Bi-Lo (Australia)

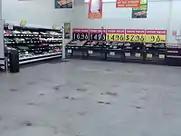
A Bi-Lo Supermarket produce department during the re-brand transition

In July 2006, Coles Myer CEO John Fletcher announced a strategy to progressively re-brand Bi-Lo, Kmart, First Choice Liquor, Liquorland and Theo's under the Coles banner. Bi-Lo supermarkets were to be re-branded as Coles supermarkets, with others changing to other Coles Group businesses. Coles planned to keep some Bi-Lo lines in its re-branded stores. Re-branding Bi-Lo stores began later in 2006 and had been expected to be completed by mid-2007. A small number of stores were to be re-branded Coles Discount Grocery where a Coles Supermarket already existed in the same complex (for example, at Westfield Fountain Gate). However, Northcote Shopping Centre have two Coles Supermarkets in their proximity which were former Bi-Lo sites, and they still operate to this day.